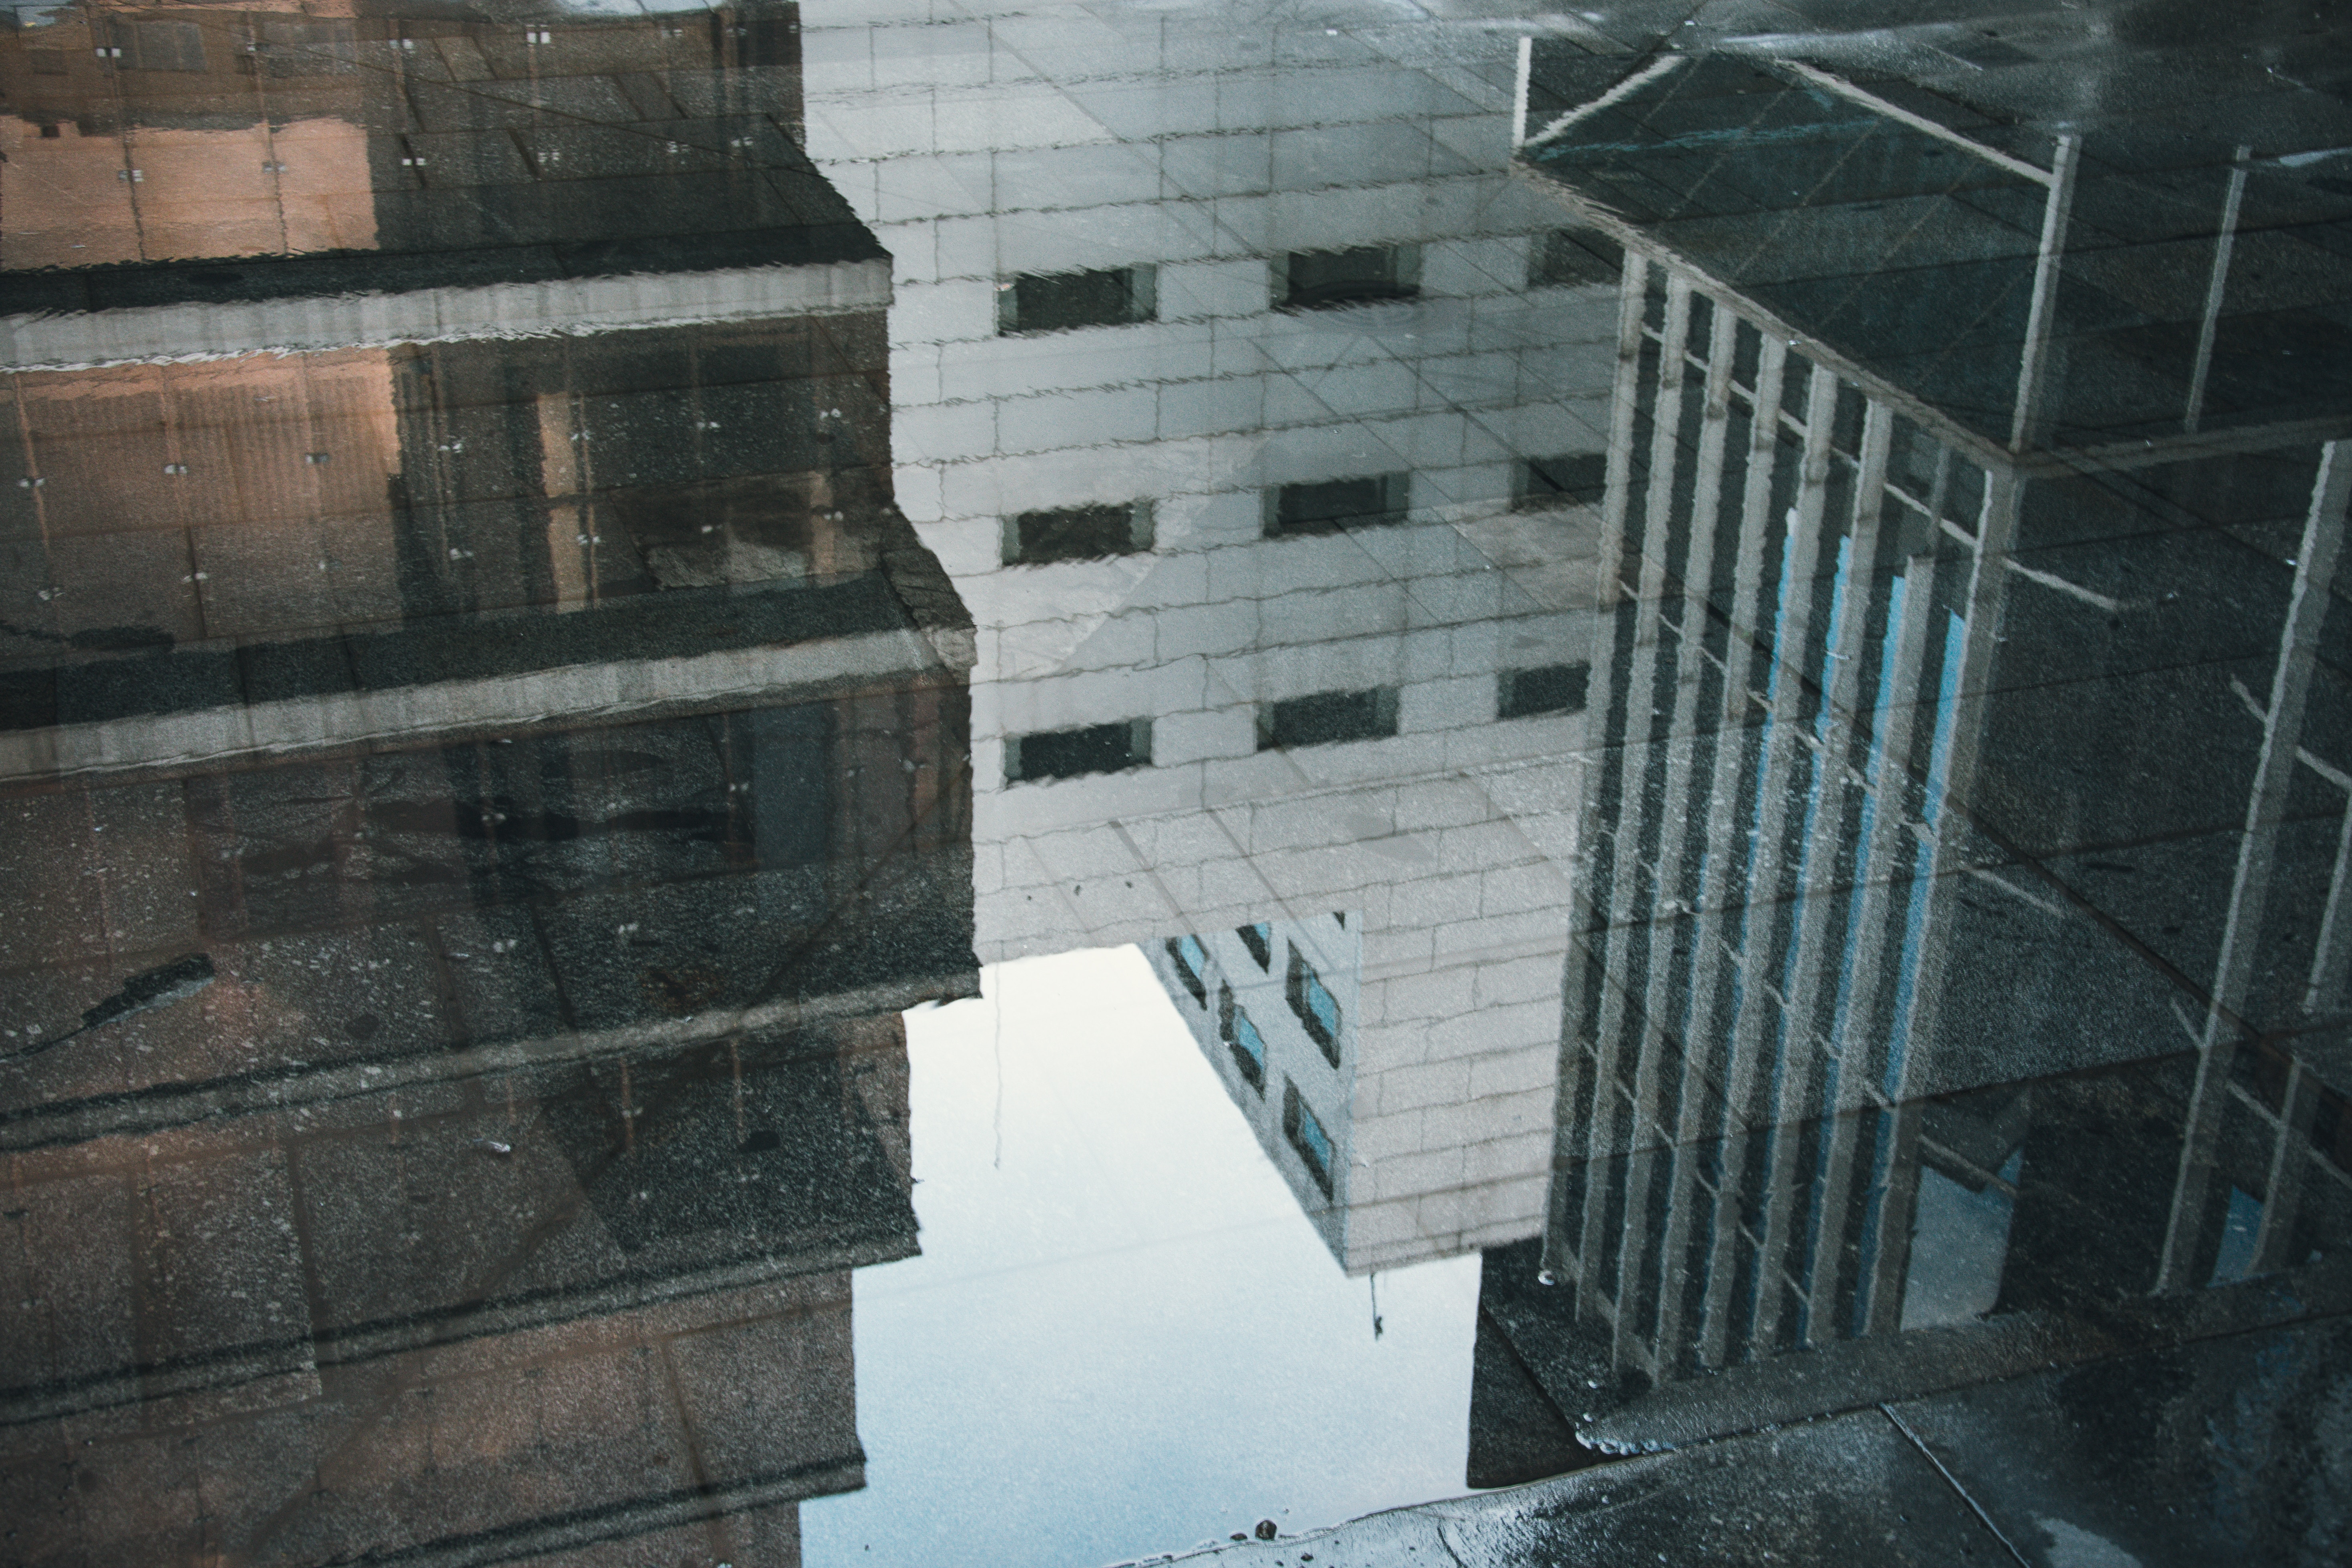
architecture, structure, sky, texture, window, building, skyscraper, wall, reflection, facade, concrete, angle, daylighting